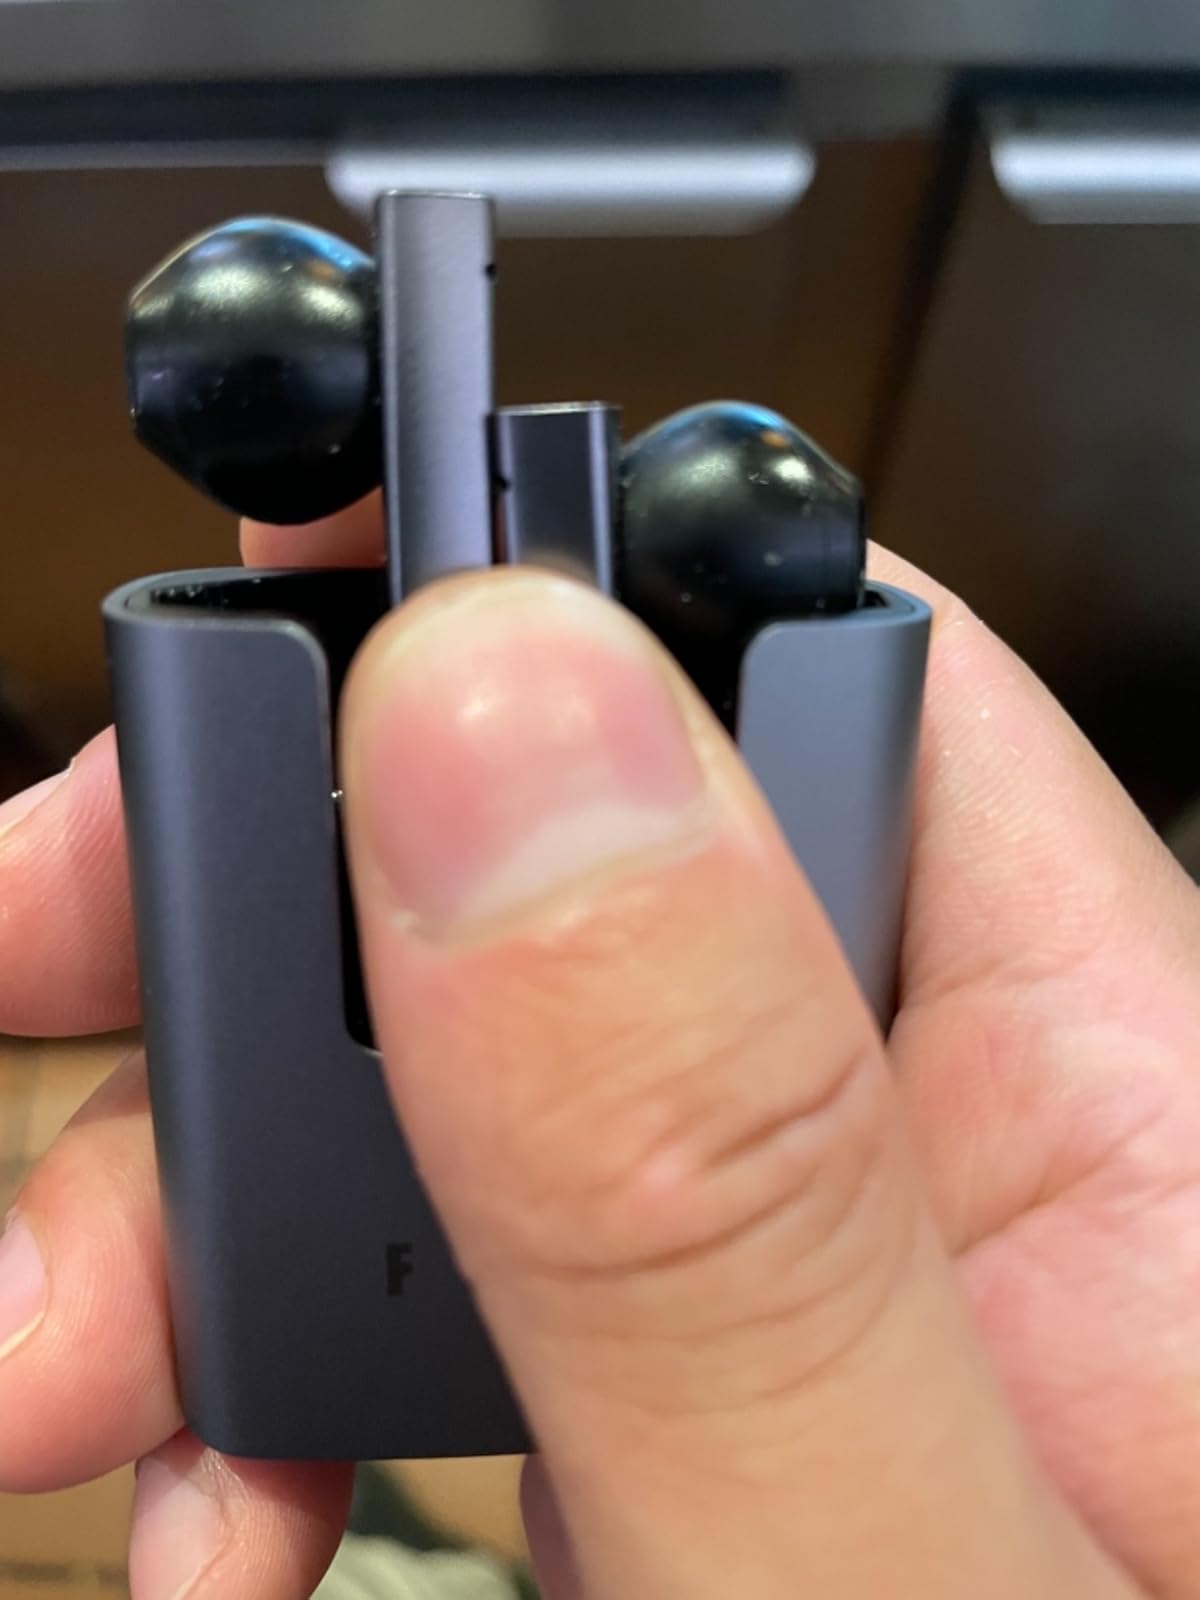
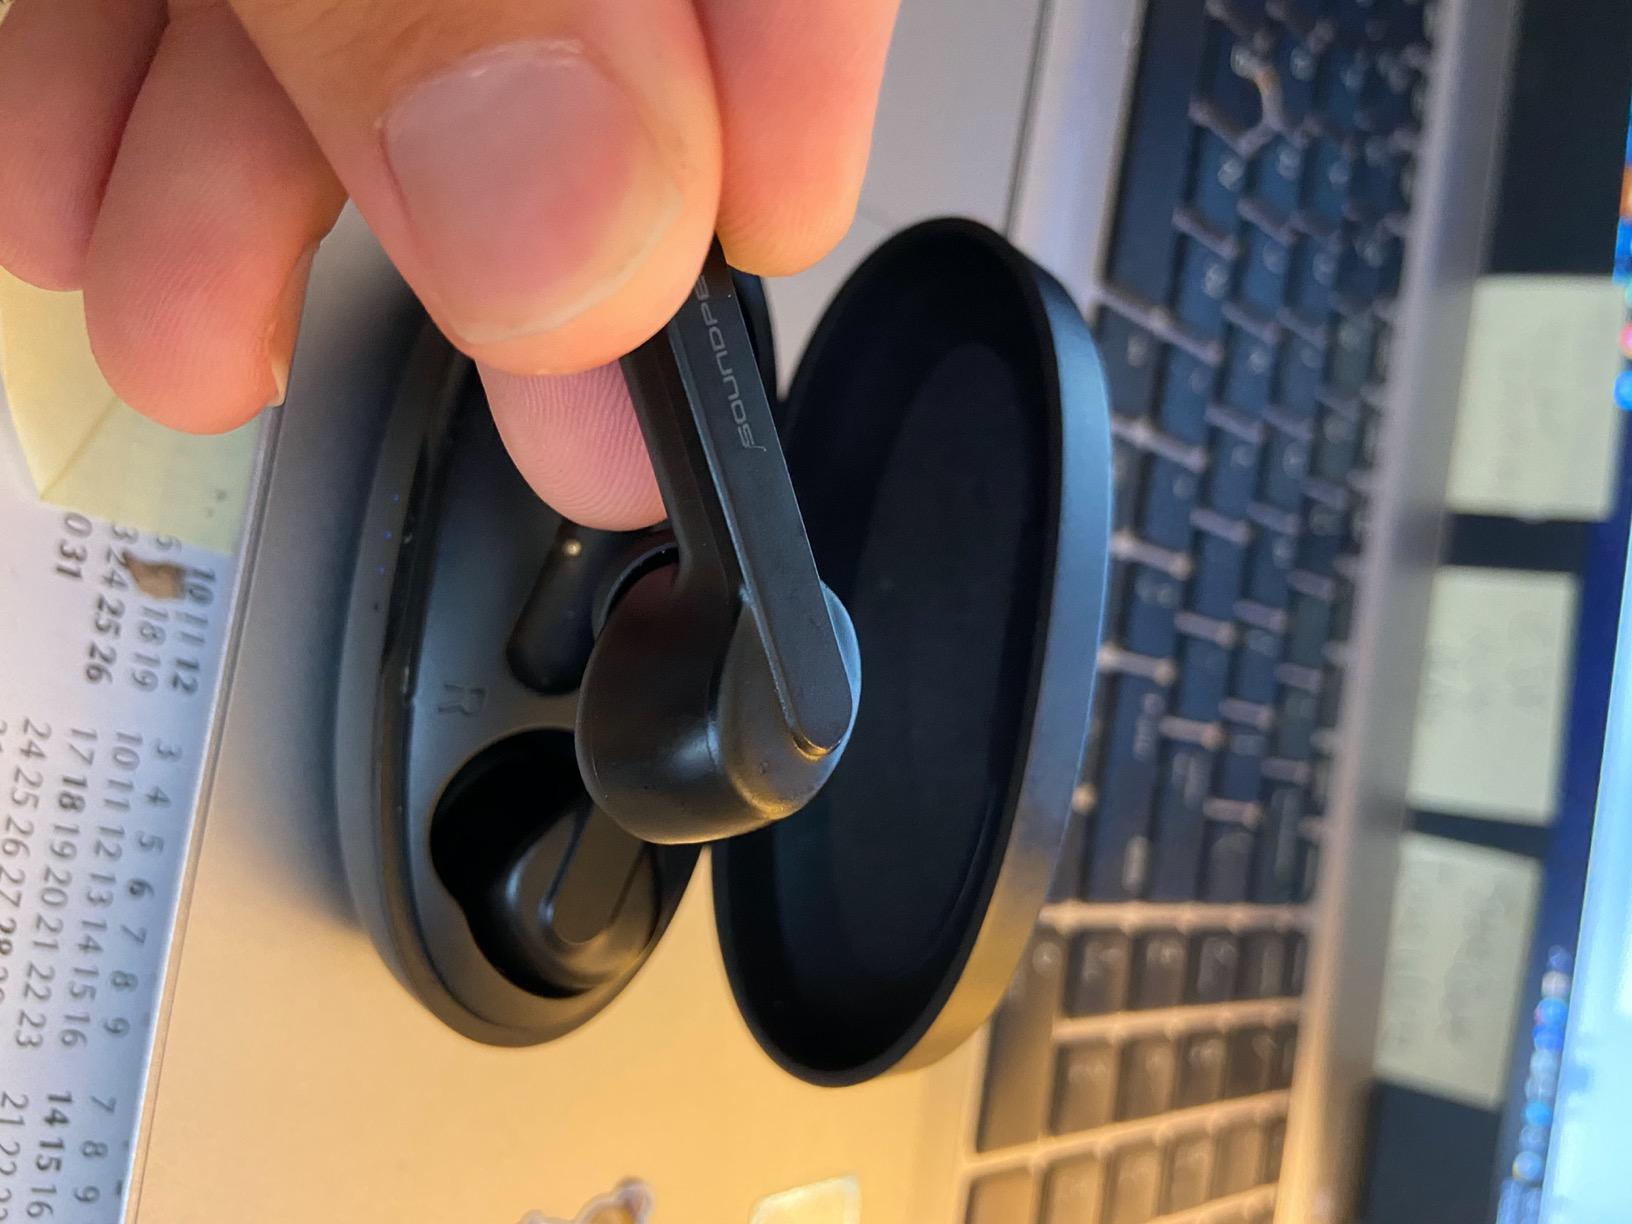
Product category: earbuds
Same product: no